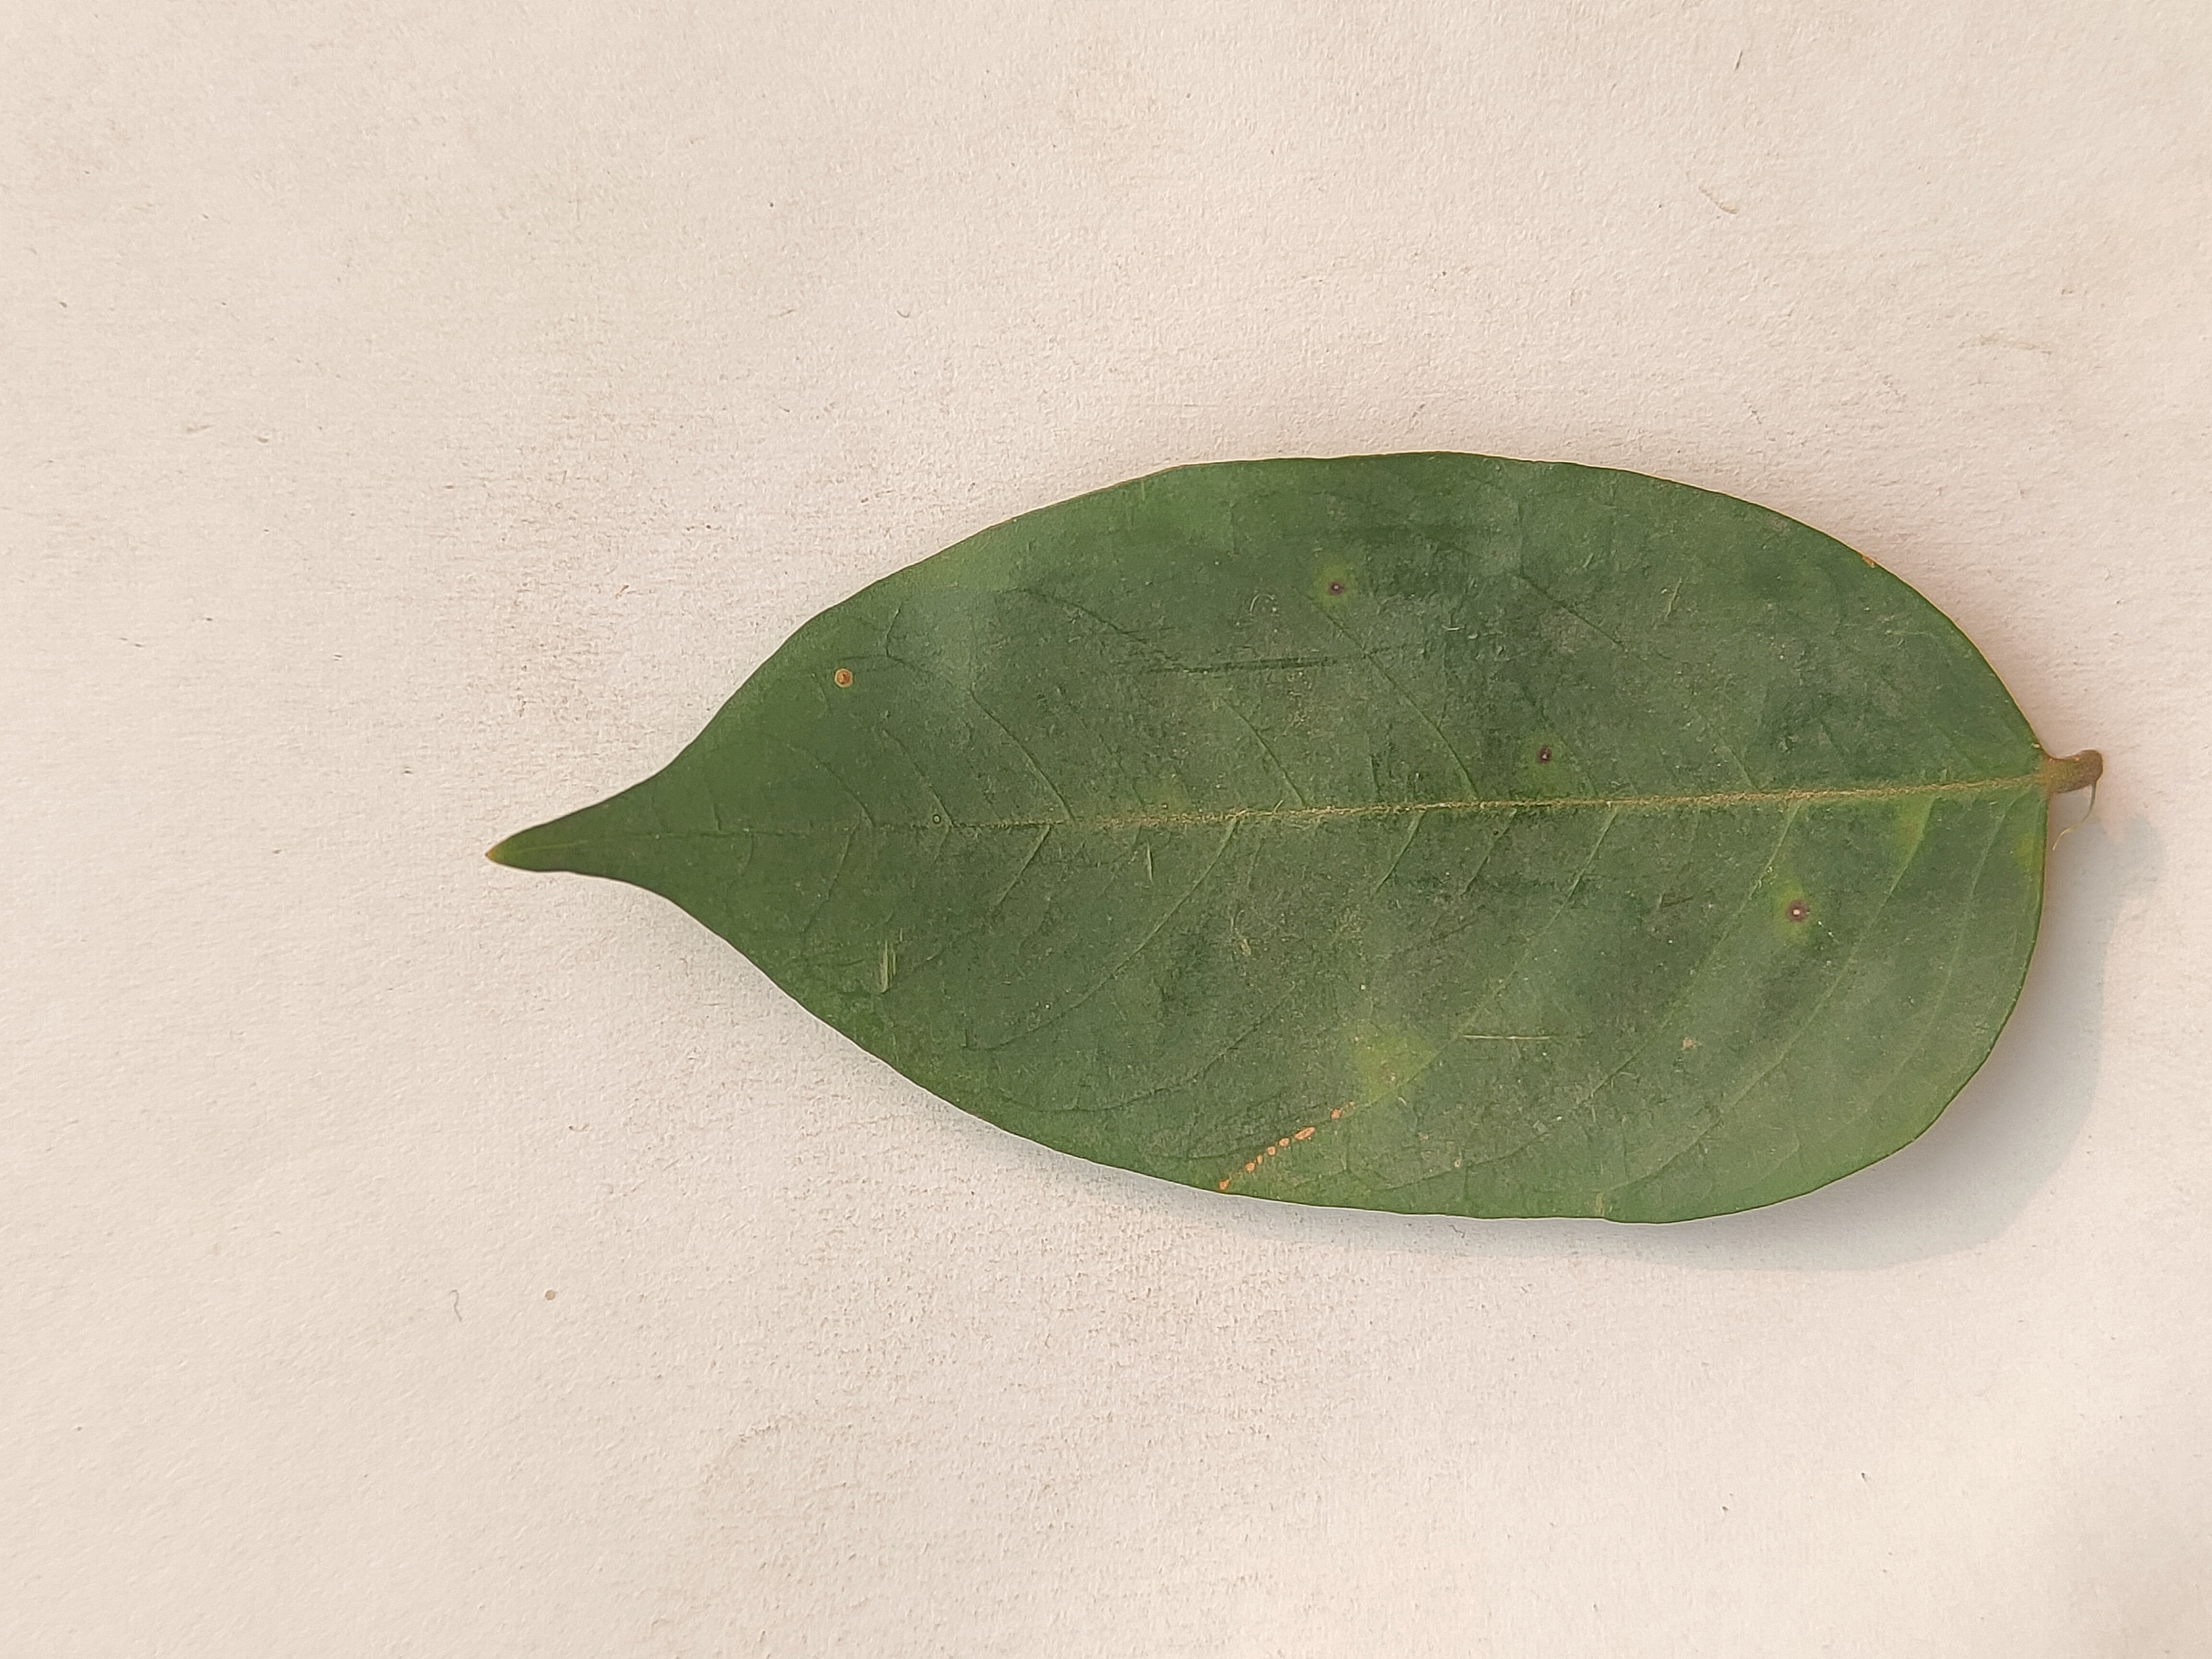
Leaf variety: Star Fruit